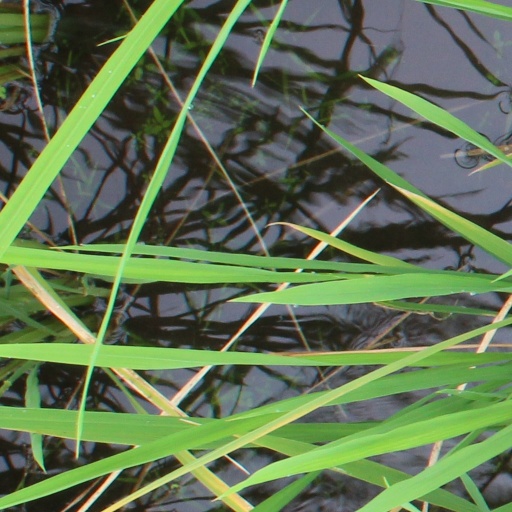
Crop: rice